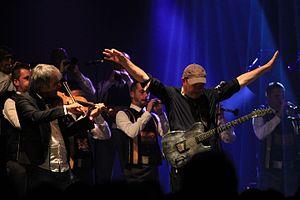
Concert de Red Cardell et du Bagad Kemper lors du festival interceltique de Lorient.
Le rock celtique est un genre de folk rock auquel sont incorporés des éléments de musiques celtiques. Cette fusion celtique intègre l'instrumentation et les thèmes dans un contexte « rock ». Il se développe réellement à partir des années 1970, et peut être considéré comme un fondement essentiel du développement des groupes traditionnels celtiques à grand succès et des artistes musicaux populaires, ainsi que la création d'importants dérivés à travers d'autres fusions celtiques. Il joue un rôle majeur dans le maintien et la définition des identités régionales ou nationales et permet de favoriser une culture interceltique. Il a également aidé ces cultures à s'adresser à un public extérieur.